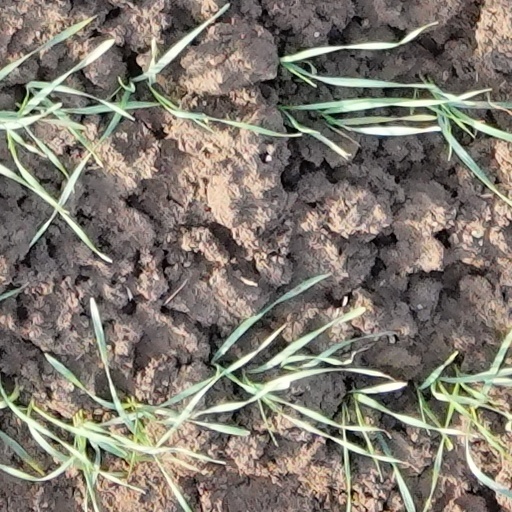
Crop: wheat